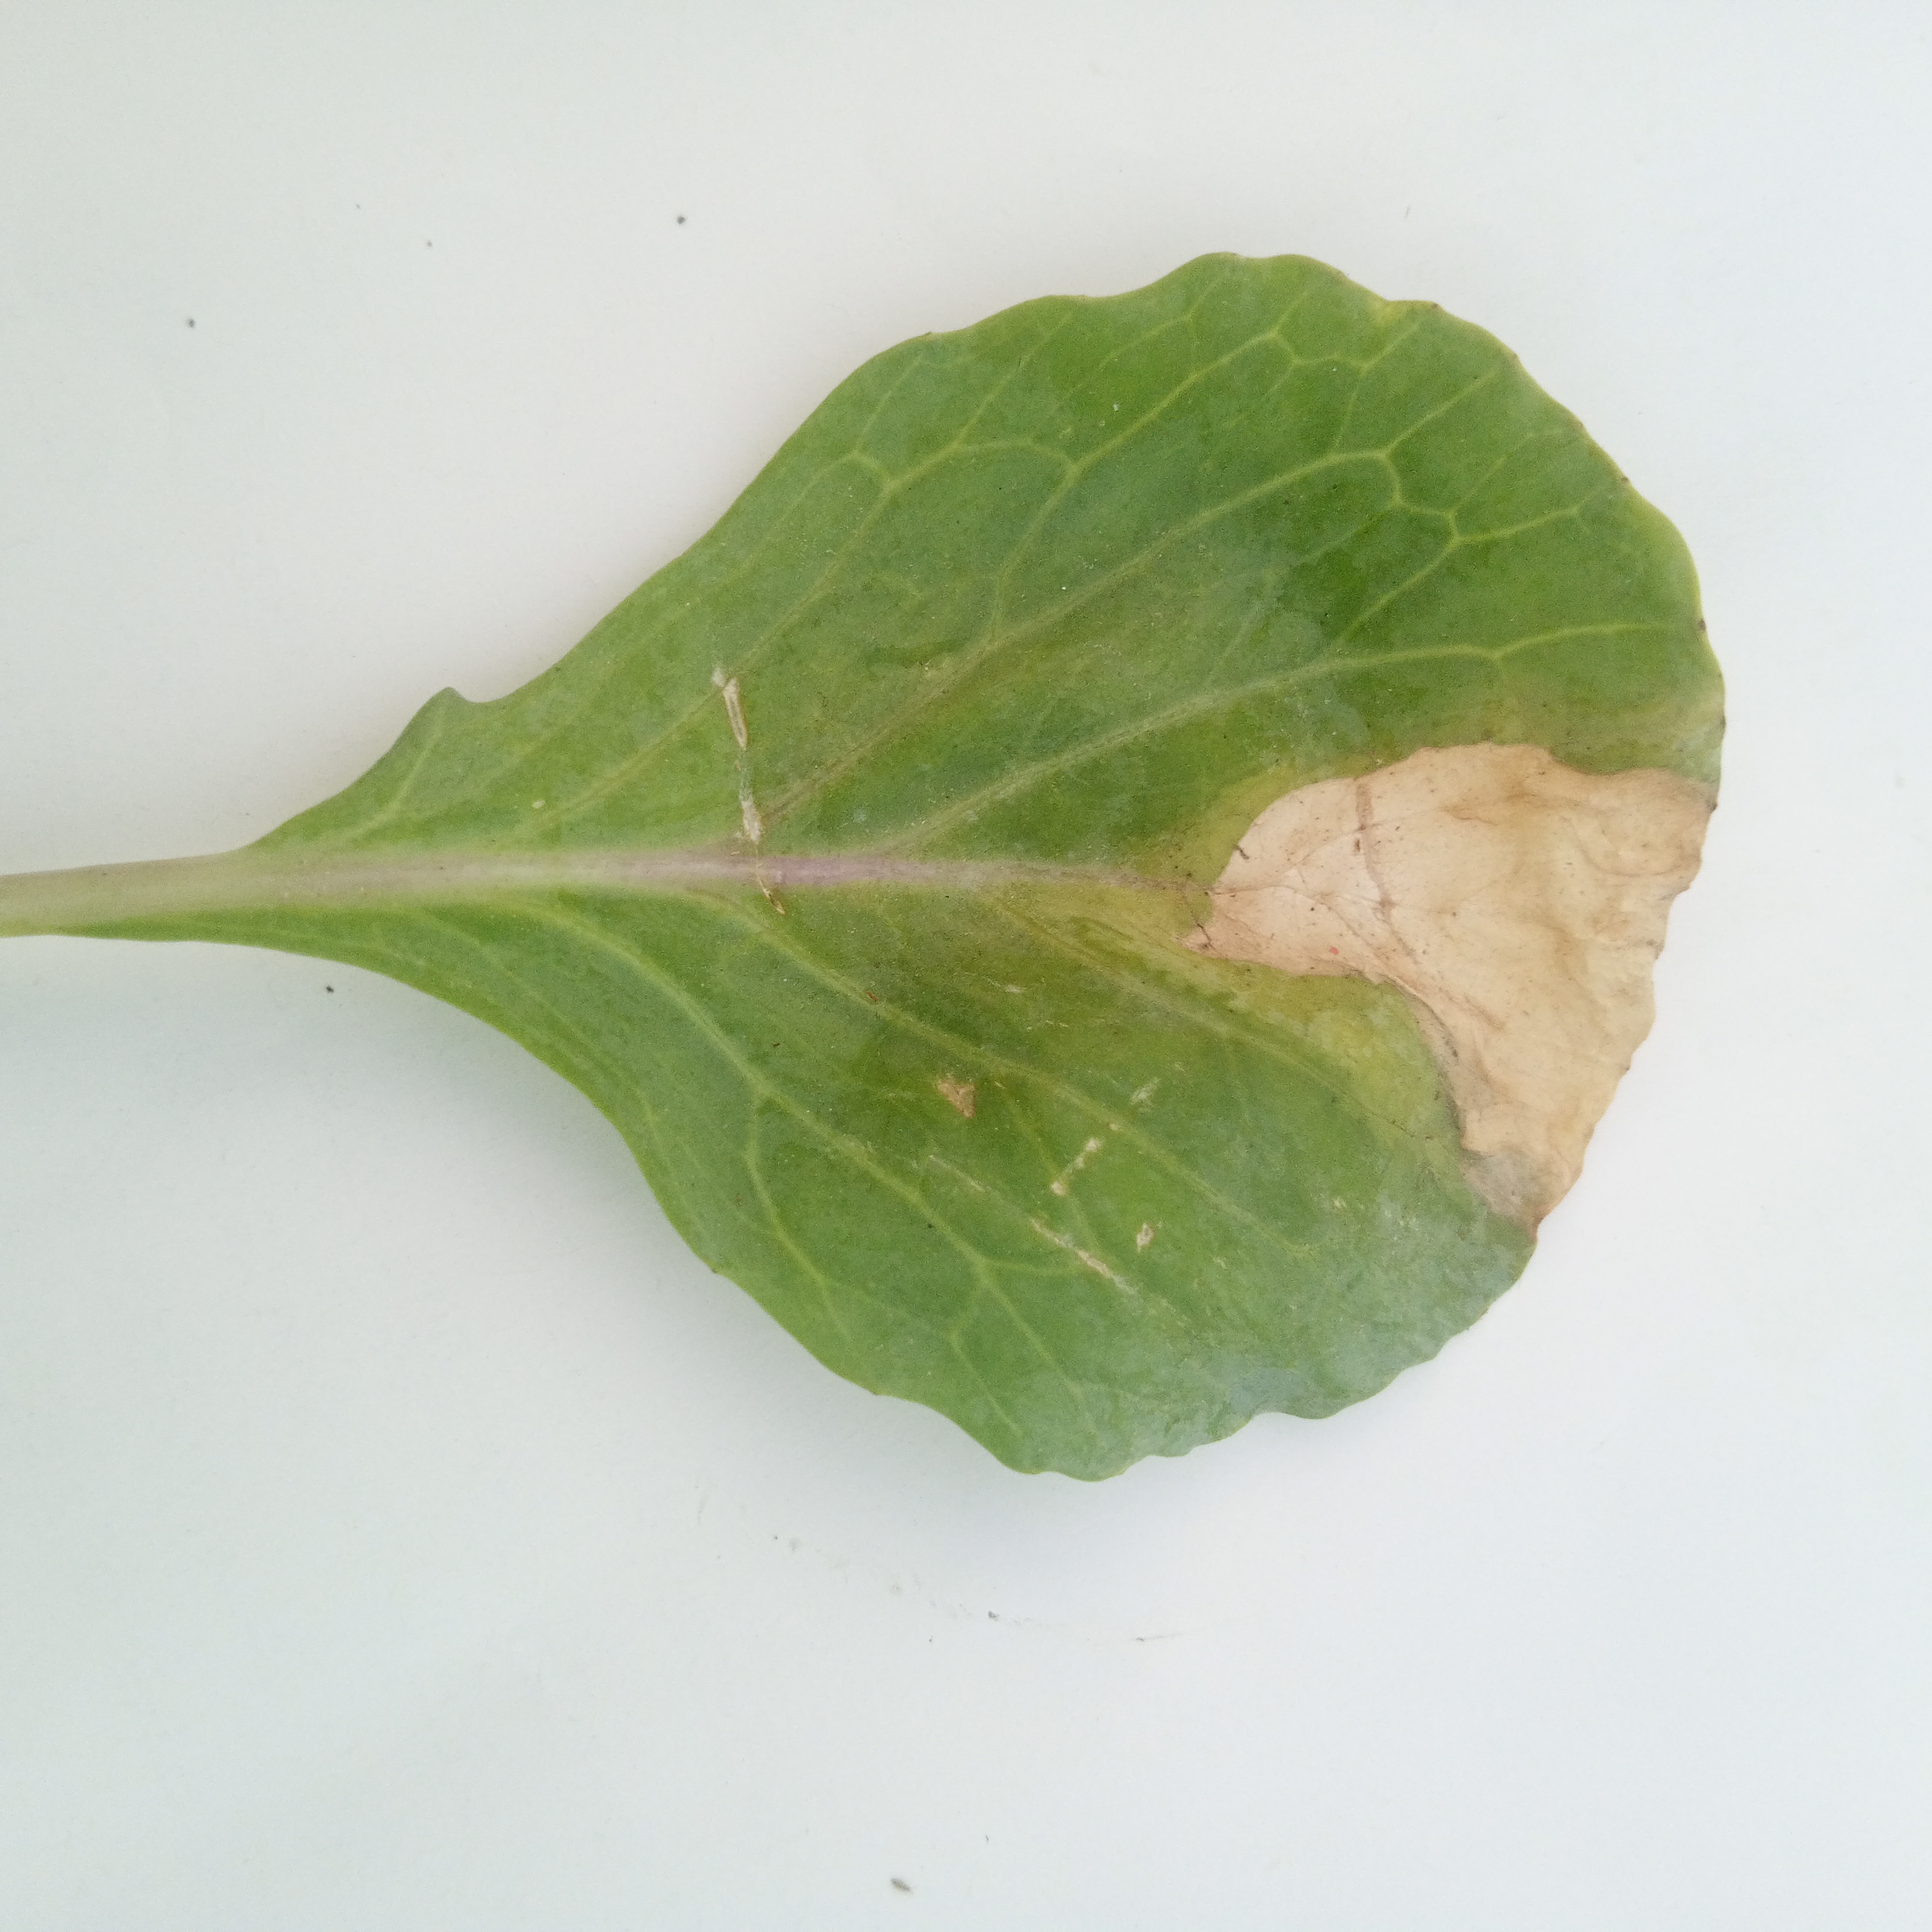
Label: Black Rot